Edmonton Fire Rescue Services

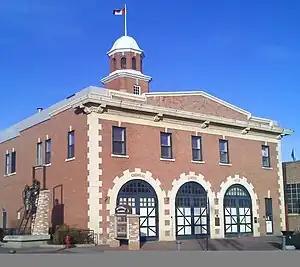
Originally Strathcona Fire Hall No. 1, built in 1909, became Fire Hall No. 6 in the 1912 amalgamation with Edmonton. It has housed the Walterdale Theatre since 1974, and has been an Alberta Historic Site since 14 July 1976. The tower still holds the original bell.

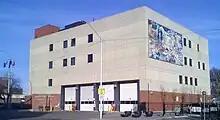
Edmonton Fire Rescue Services Headquarters, Administration Offices, & Number 1 Station

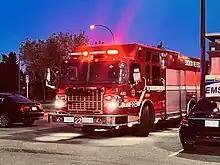
Edmonton Fire Rescue Services Pump 22

Edmonton Fire Rescue Services (also Edmonton Fire and Rescue Services) is the fire department for the city of Edmonton, Alberta, Canada.